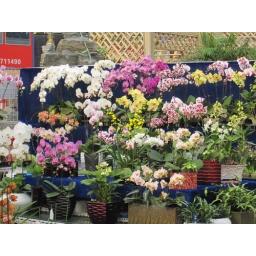
This flower market is in the same &amp;quot;shopping mall&amp;quot; (I'll call it that for now) as the bird store.